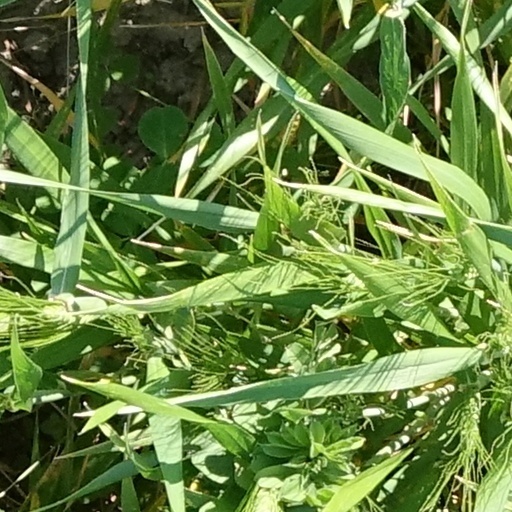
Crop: wheat